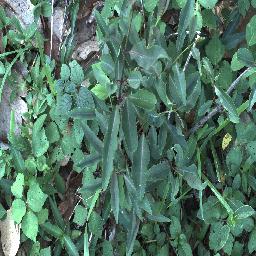
Label: rubber_vine